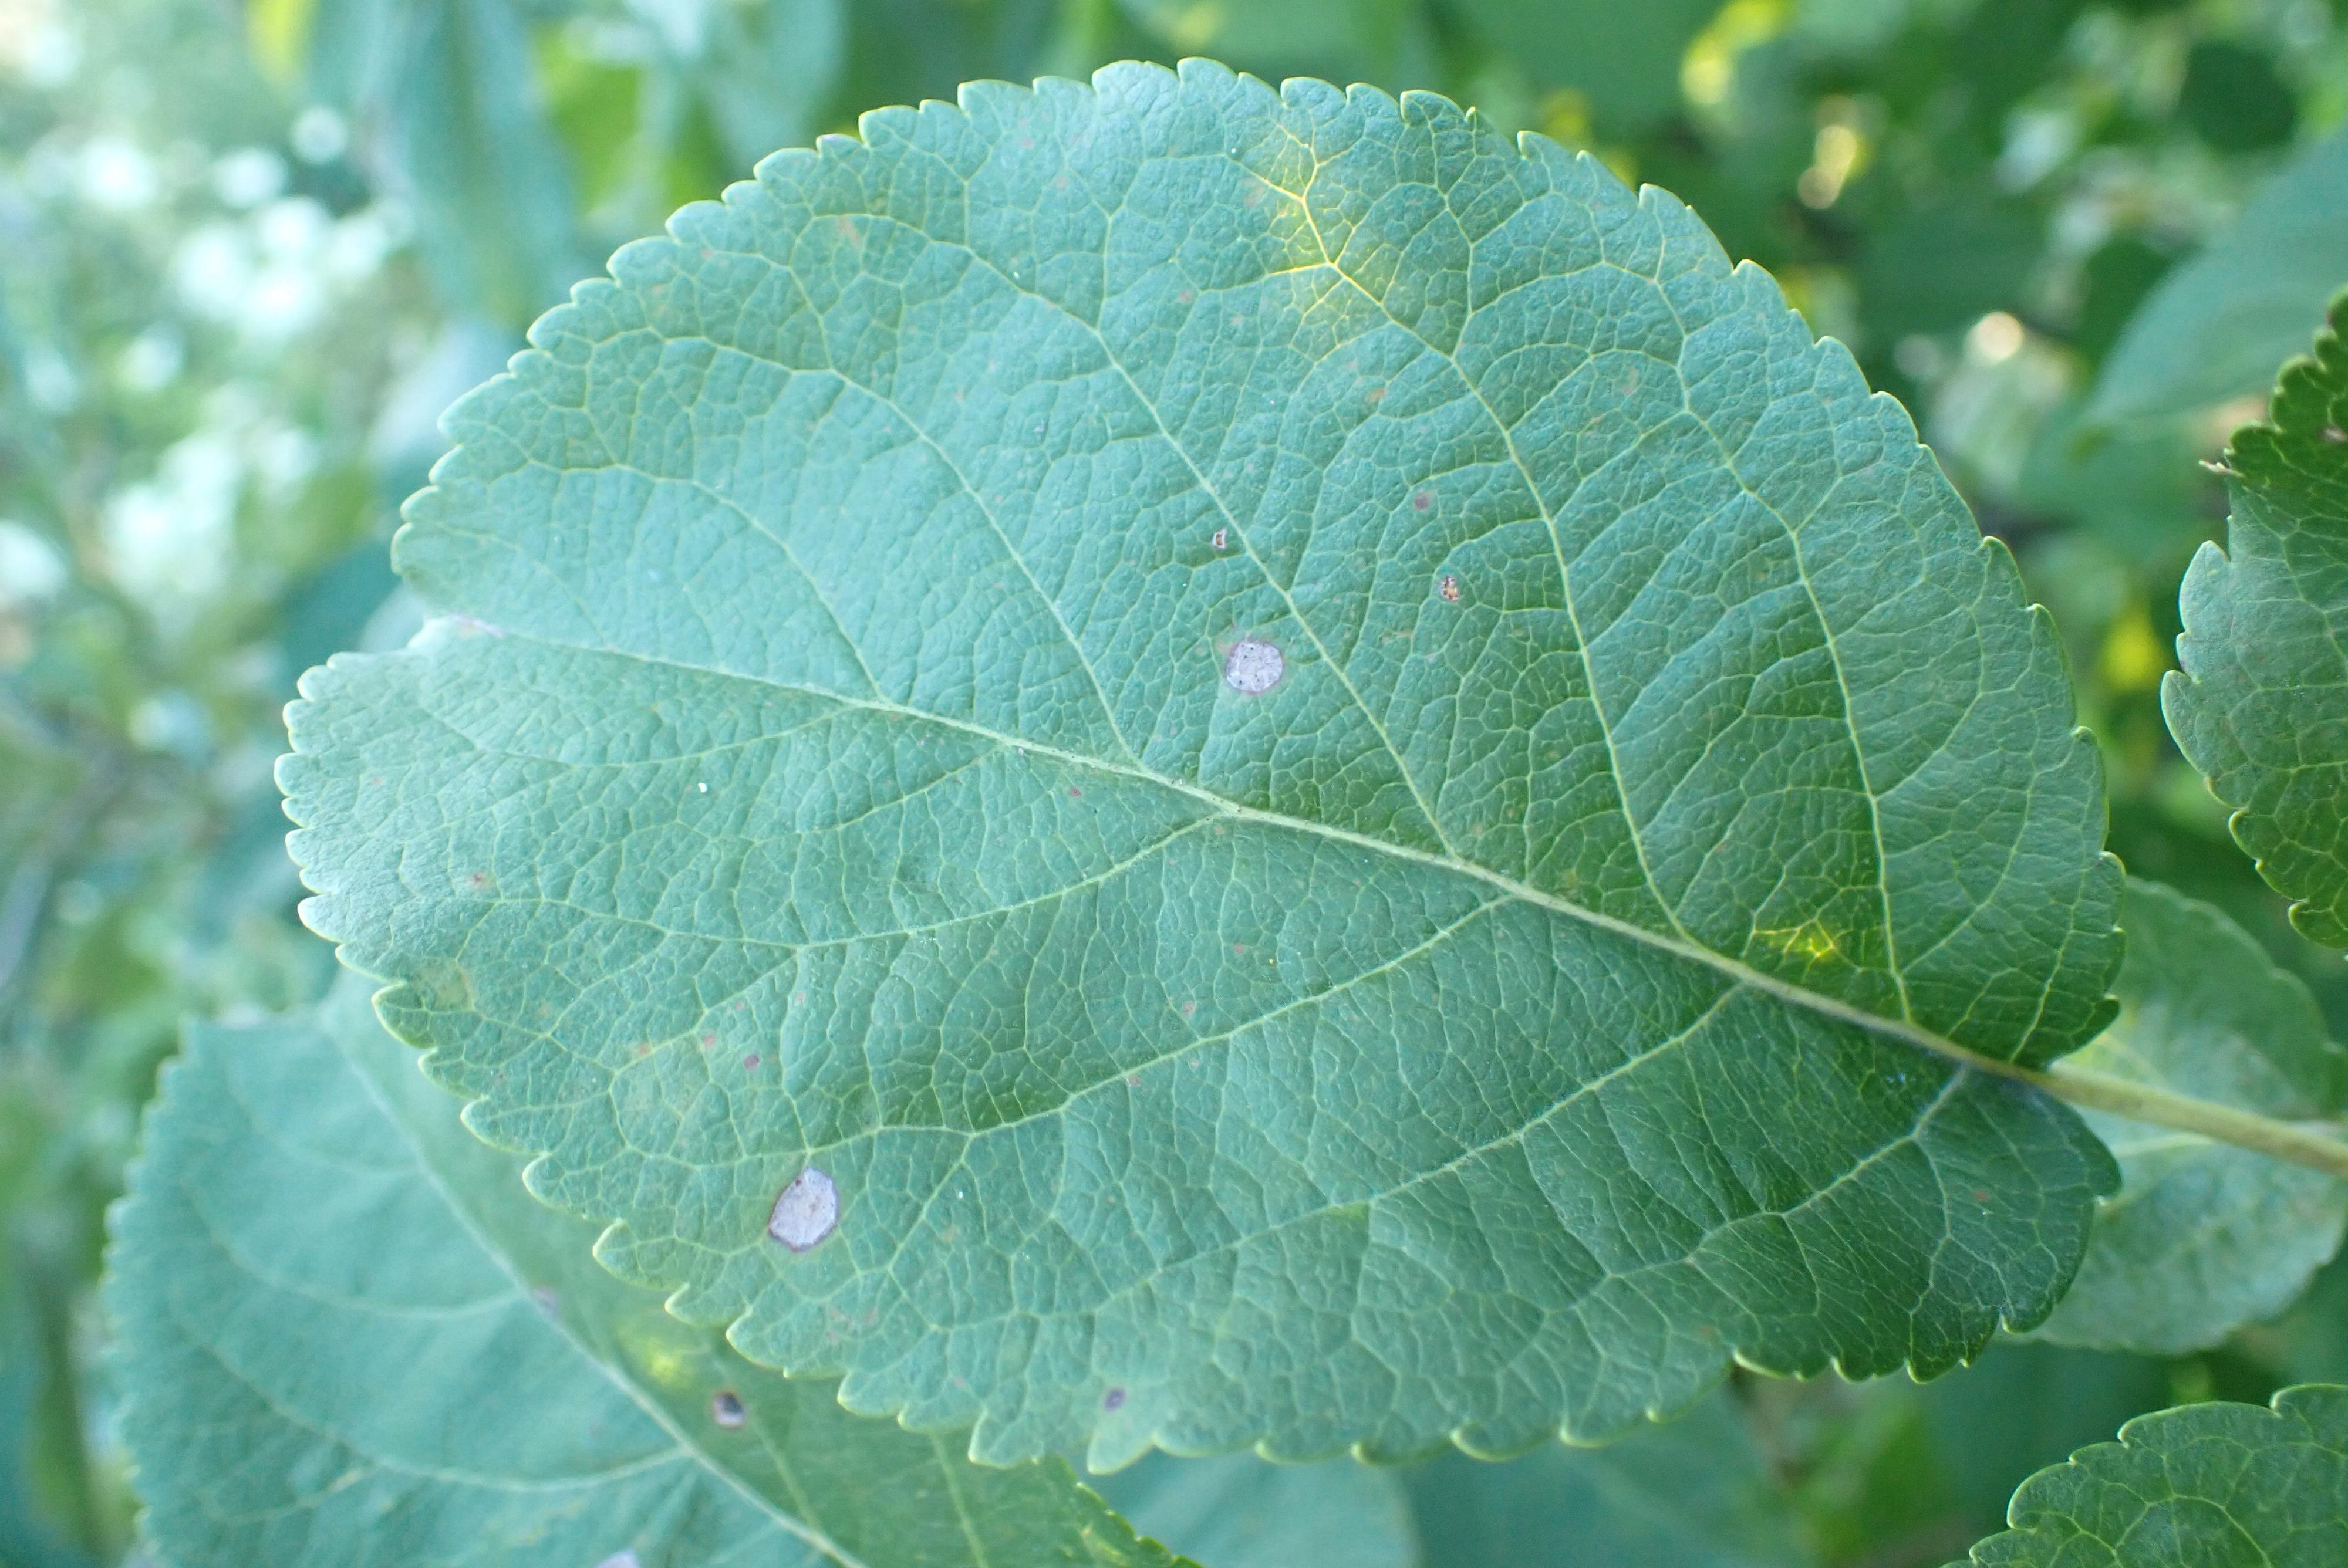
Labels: frog_eye_leaf_spot